Simona Molinari

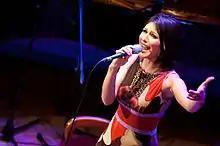
Simona Molinari performing in Lanciano, Abruzzo on 28 November 2012

Simona Molinari (born 23 February 1983) is an Italian jazz music singer. She performed at the Sanremo Music Festival 2009 her song "Egocentrica". Shortly after, she released the album of the same name.